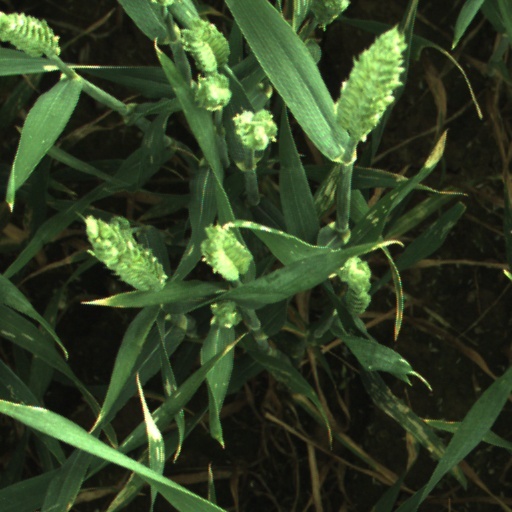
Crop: wheat